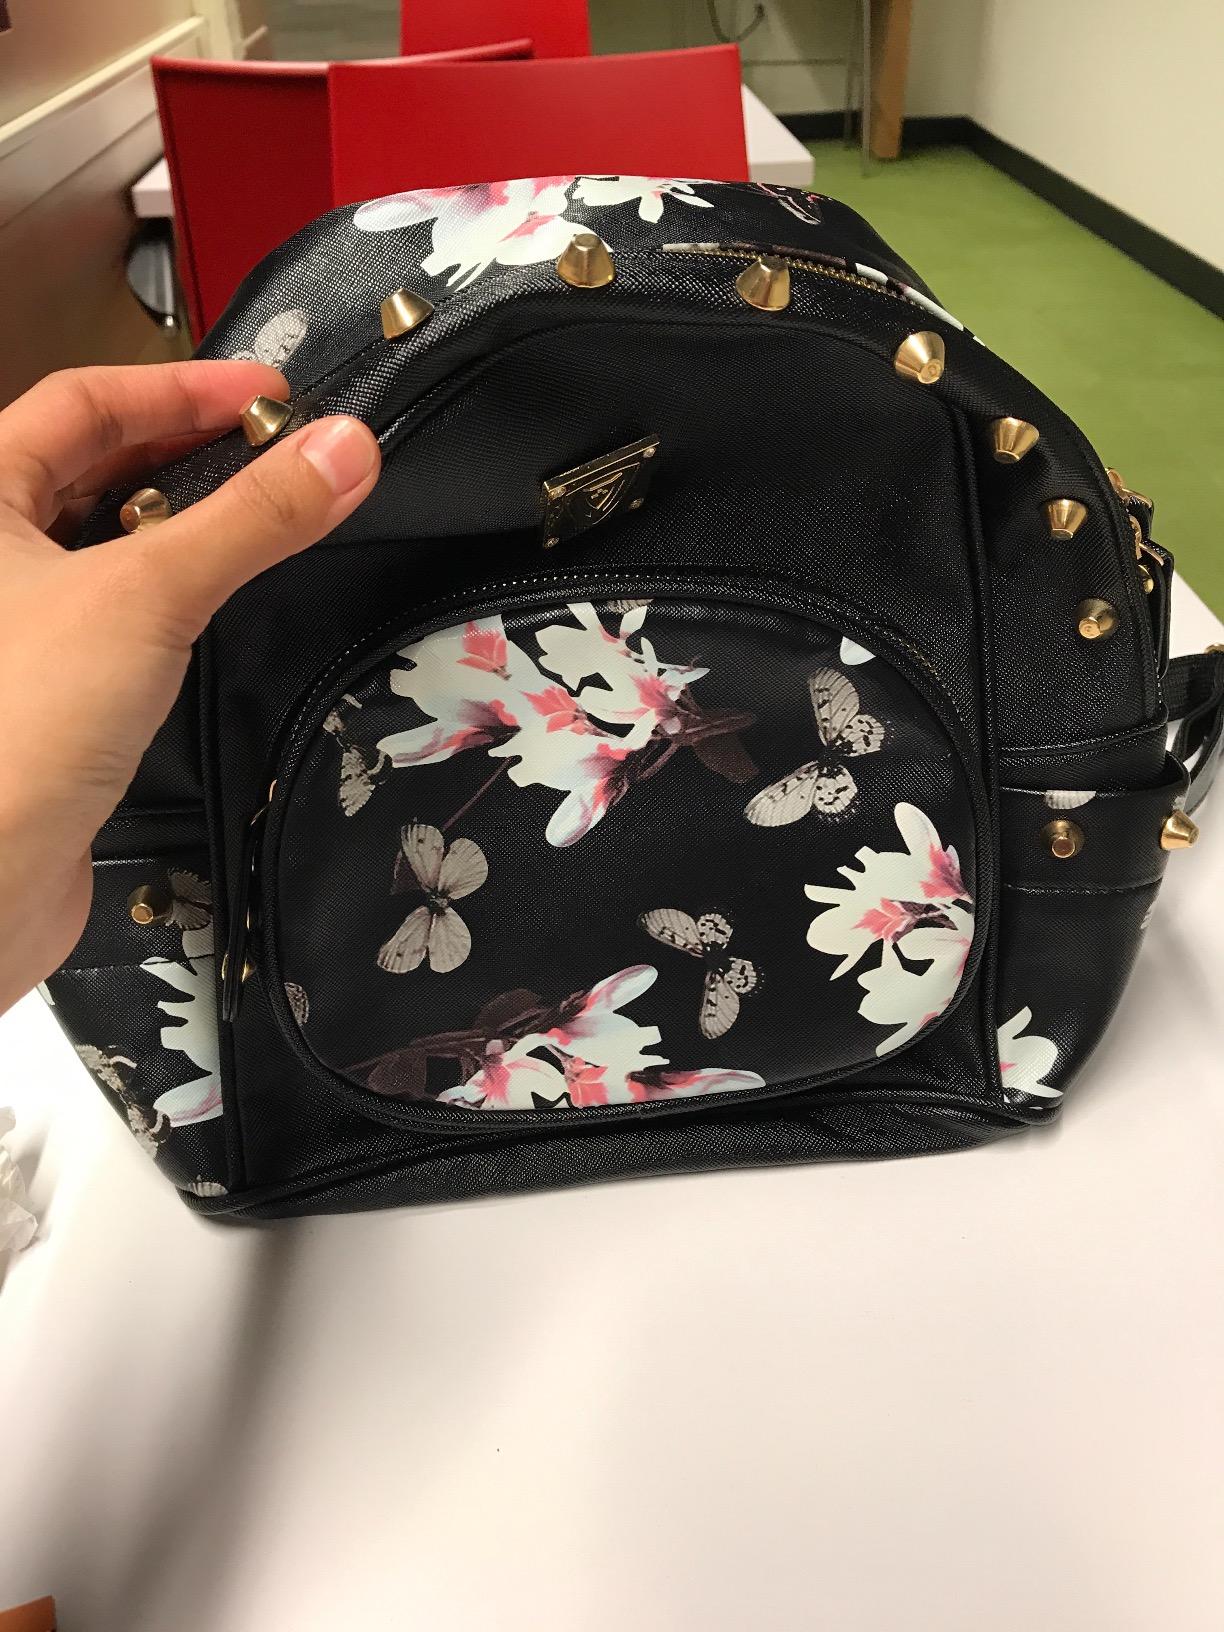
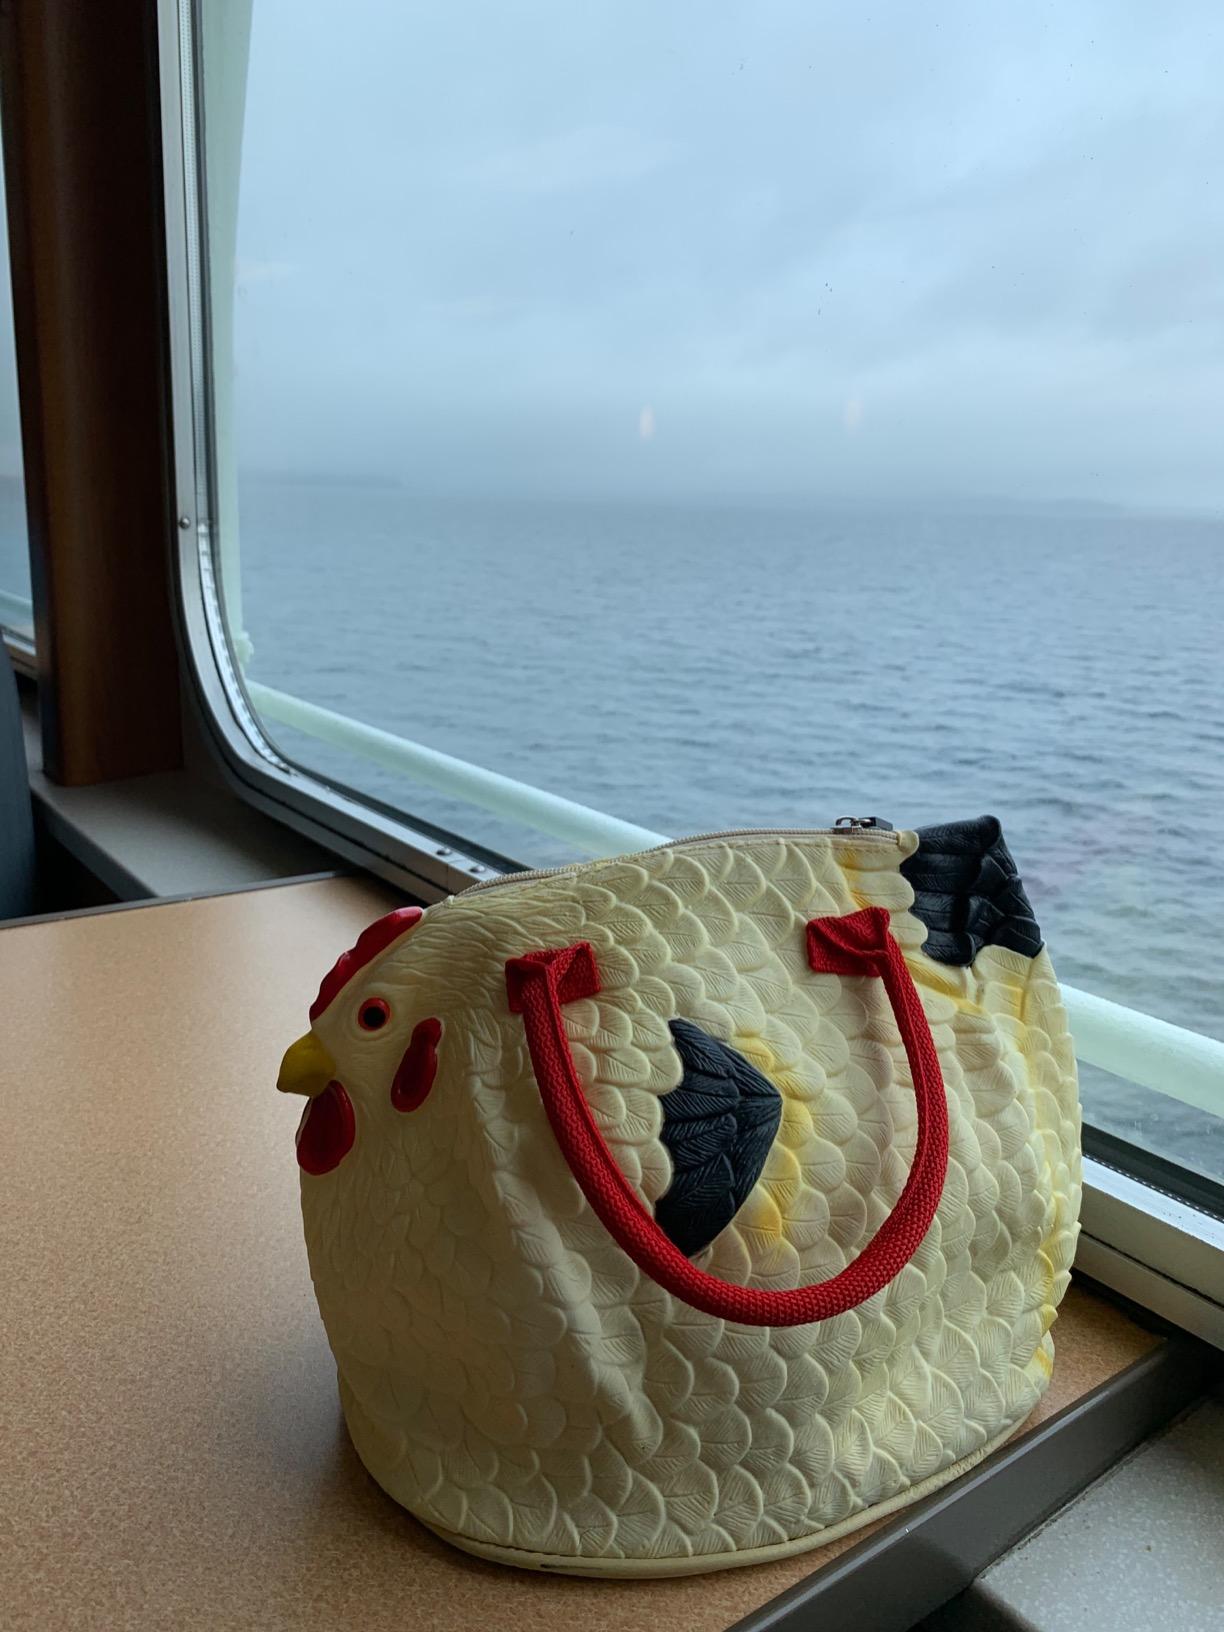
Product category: accessories_handbag
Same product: no